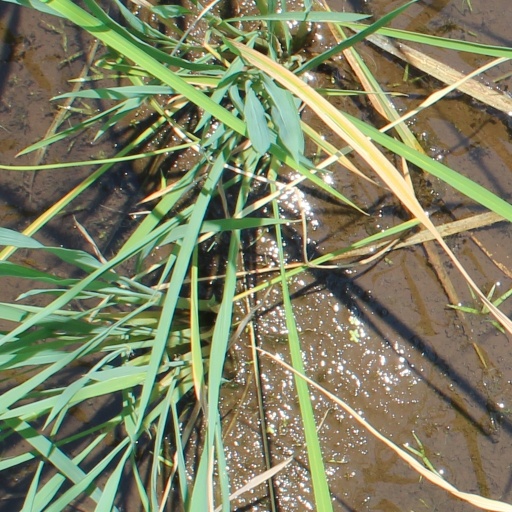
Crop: rice